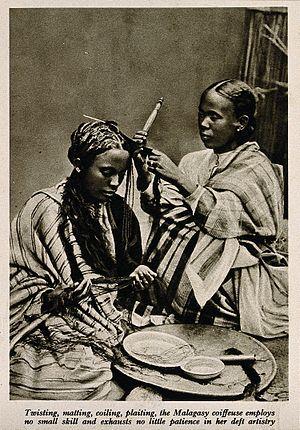
Les Tsimihety forment une ethnie de Madagascar. C'est un clan composé d'excellents guerriers au temps des royaumes. Ils se sont opposés au royaume Merina lors de la politique d'unification institué par Andrianampoinimerina et suivi par ses fils. Les Tsimihety – « Ceux qui ne se coupent pas les cheveux » sont la seule tribu qui ne se laissait pas dominer par les Merinas au XIXᵉ siècle.